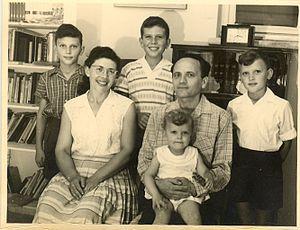
Sara Netanyahou, née Sara Ben-Artzi le 5 novembre 1958 à Kiryat Tivon, en Israël, est l'épouse du Premier ministre israélien Benyamin Netanyahou. Elle est psychologue de formation.